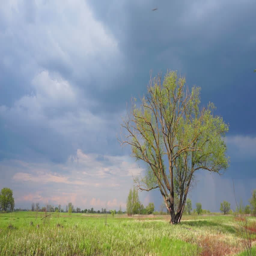
storm clouds in the field .